Snaefell mountain road

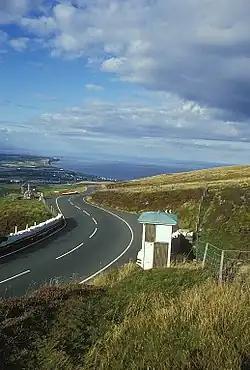
A18 Snaefell Mountain Road at Guthrie's Memorial Looking North to the Point of Ayre.

The A18 Snaefell Mountain Road runs from the A2 Governor's Road at Governor's Bridge in Douglas north to Ramsey, and includes the A18 Bemahague Road from Governor's Bridge to Signpost Corner with the A39 Hillbery Road junction. As part of the Isle of Man TT Mountain Course, in reverse direction it passes through Cronk-ny-Mona and the road junction with the A6 "Johnny Watterson's Lane" and the C10 Scollag Road. The A18 Road then passes Hillberry Corner and the junction with the C22 Little Mill Road, Brandish Corner, Creg-ny-Baa, Kate's Cottage, Keppel Gate, the Windy Corner and the B10 Beinn-y-Phott Road road junction with Brandywell.